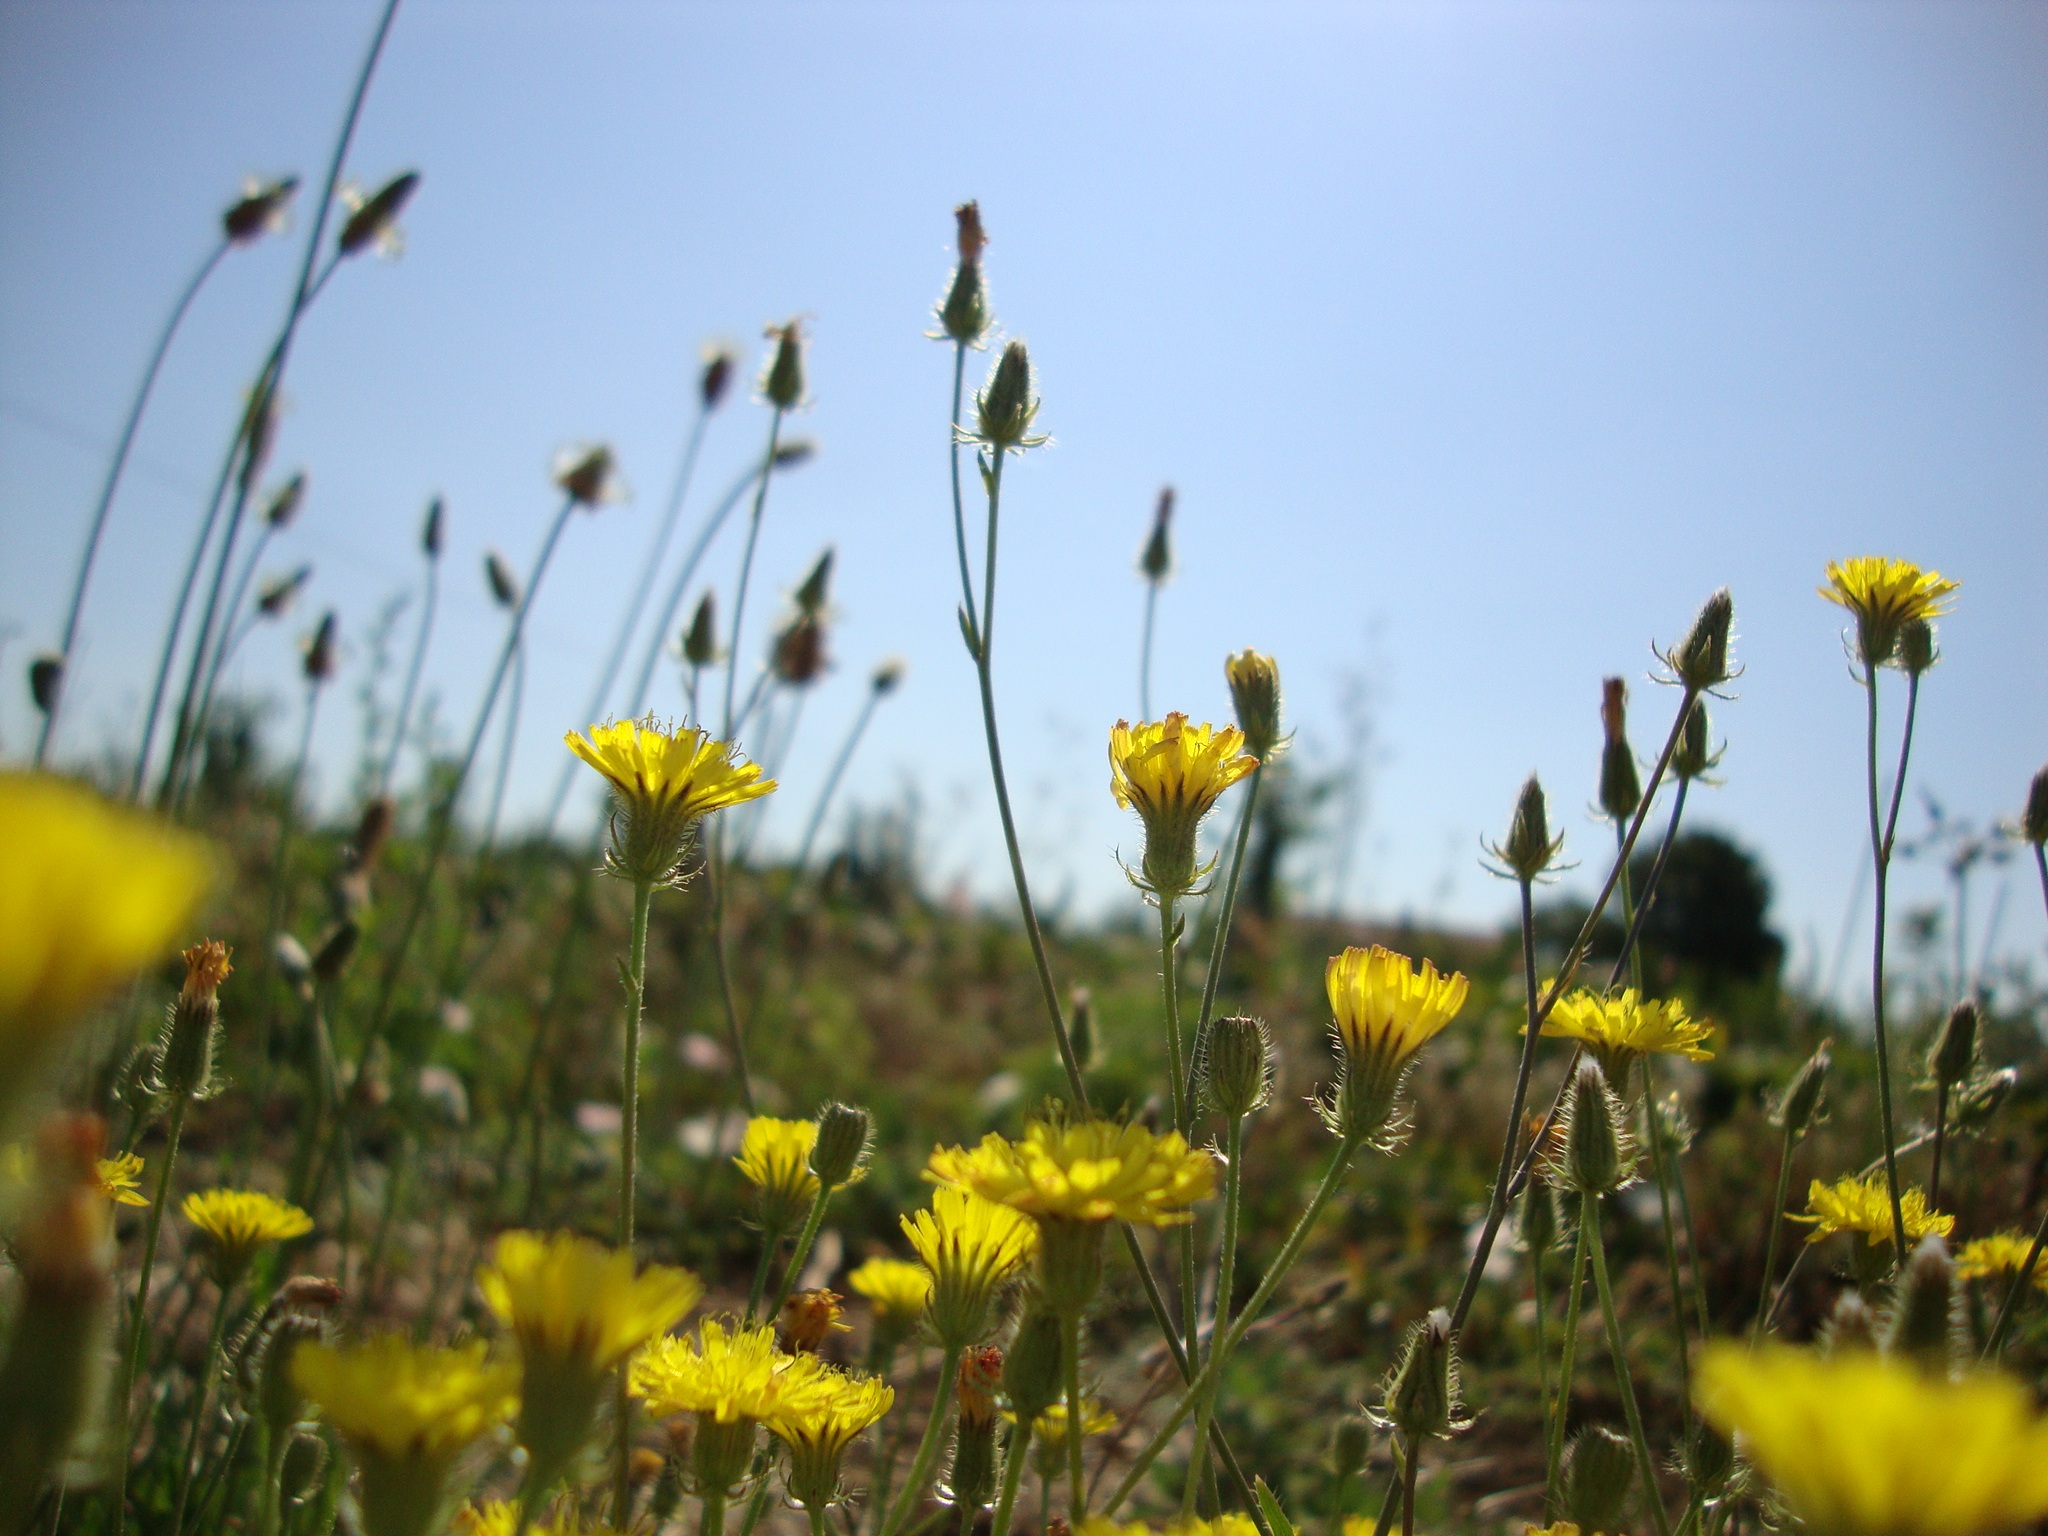
nature, grass, plant, field, meadow, prairie, sunlight, flower, yellow, flora, sunflower, wildflower, flowers, grassland, ecosystem, ceu, flowering plant, daisy family, flower of the field, grass family, land plant